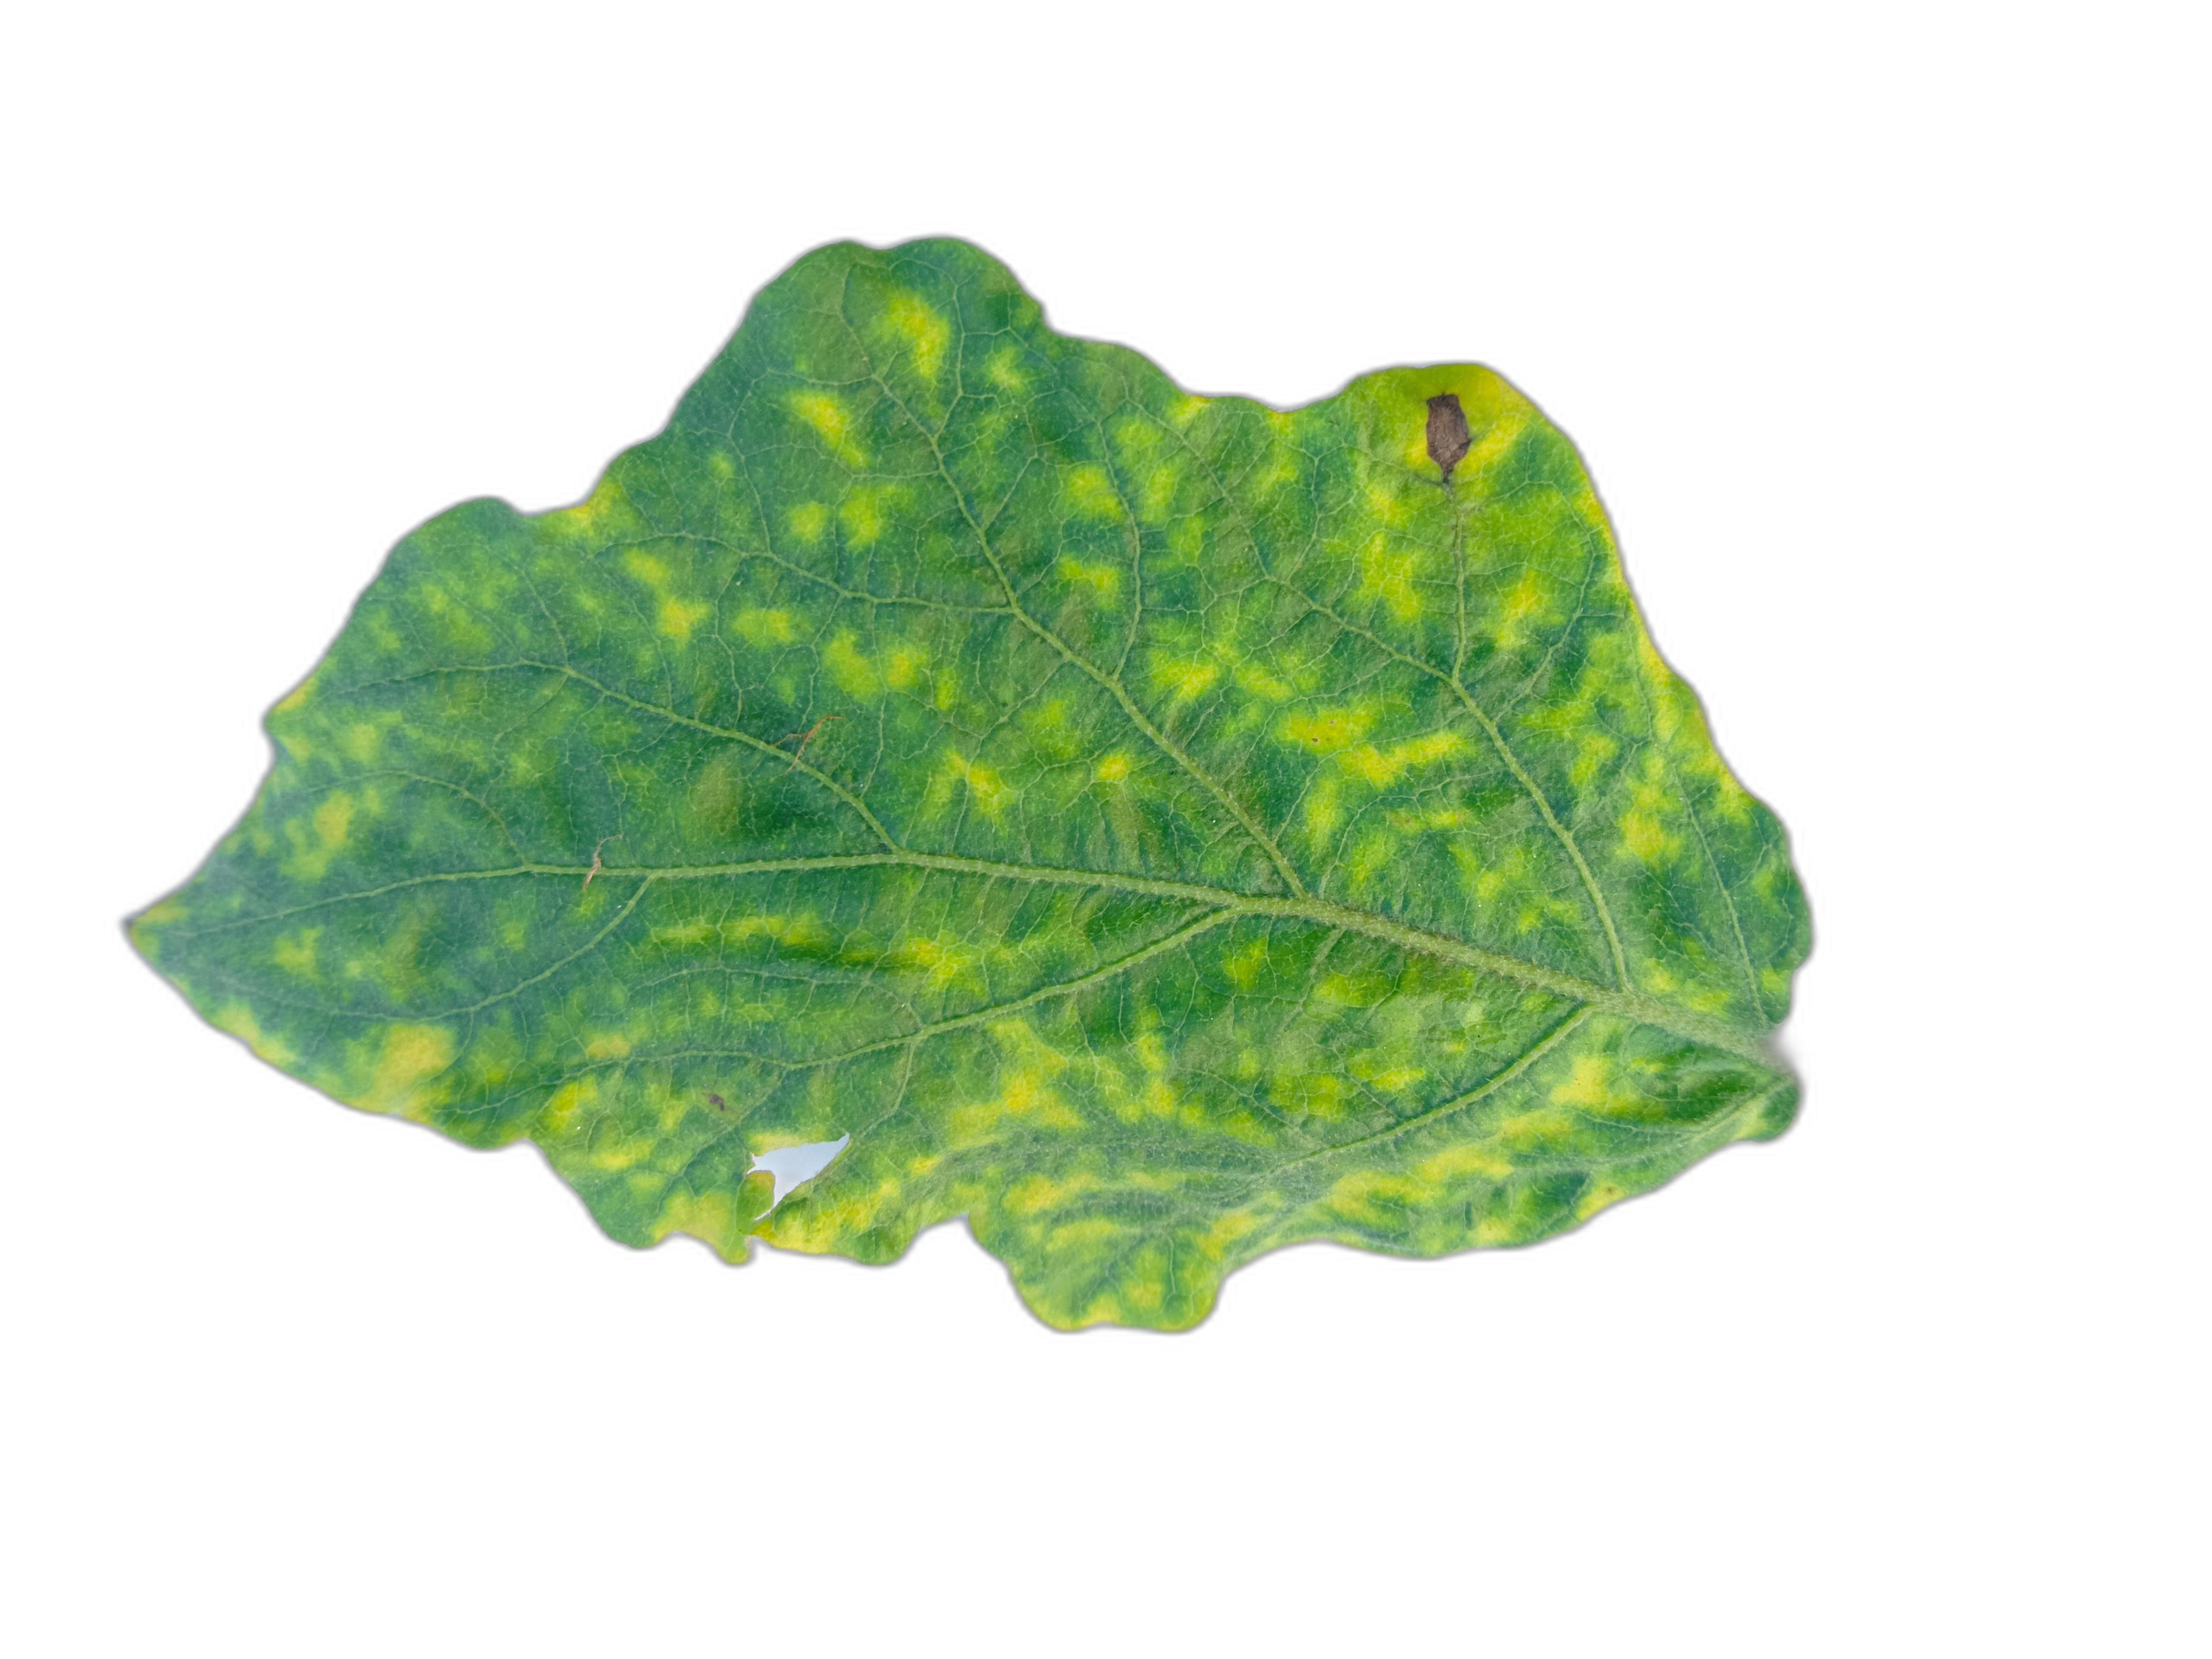
Label: Mosaic Virus Disease